Mendoza Province

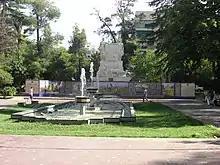
Spain Plaza, Mendoza. The province attracted tens of thousands of Spaniards, around 1900.

Mendoza's services sector is somewhat less developed and diversified than the national average. Tourism, long active in the scenic province, has, since the 2002 devaluation of the Argentine peso, become one of its most important sources of income, with around 700,000 visitors per year. The main attractions are the Las Leñas ski centre, the Aconcagua mountain, and the provincial parks of the Atuel Canyon, Puente del Inca and others. With the recent developments in Argentine wine production, enotourism has also become very popular, with numerous wine-tourism oriented hotels appearing throughout the province. Wineries along the wine route generally offer free tours of the premises with wine-tastings at the conclusion of the tour. In the wine-producing region, the "Fiesta de la Vendimia" (grape harvest festival) receives many visitors in late February or early March. The Christ the Redeemer of the Andes statue in the mountains on the Chilean border is a destination for many excursions.